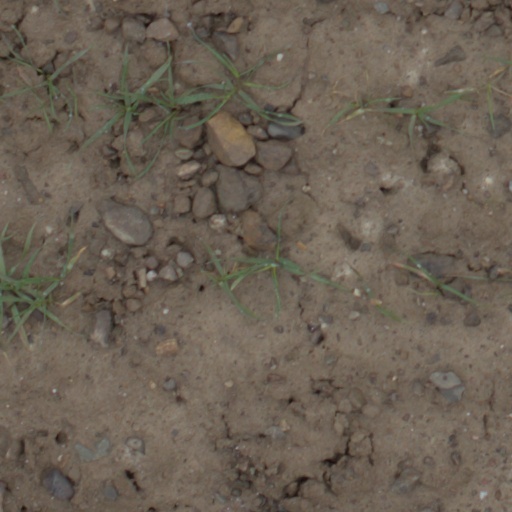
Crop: wheat